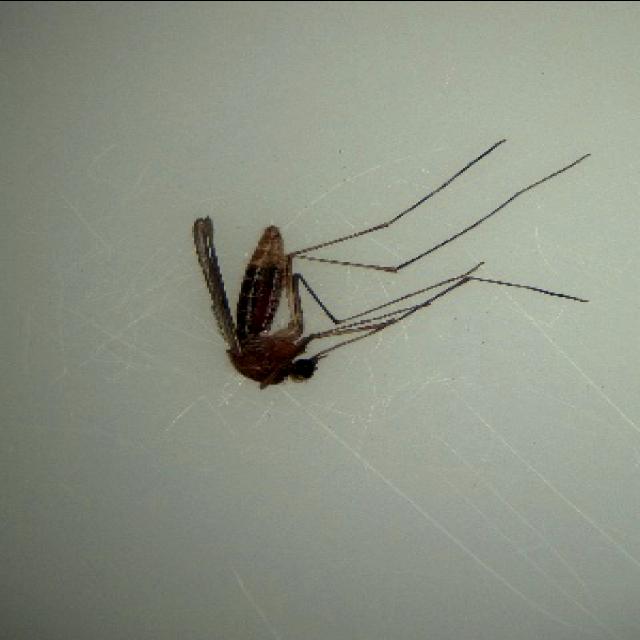
Species: culex_pipiens